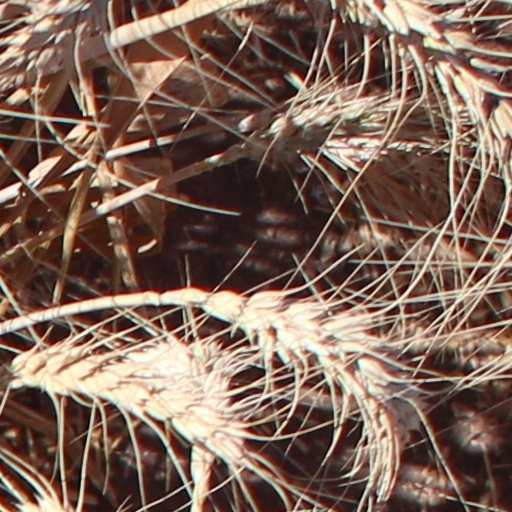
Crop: wheat